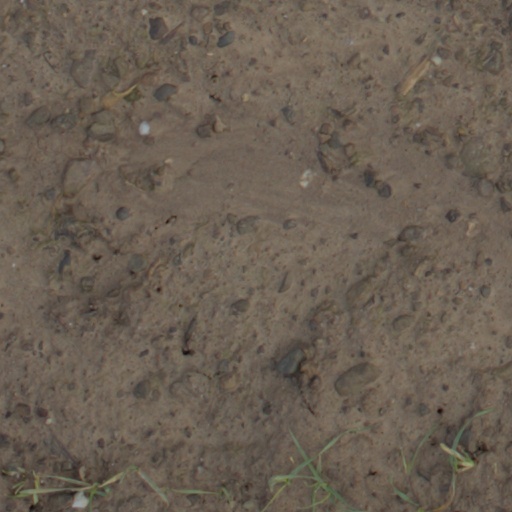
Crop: wheat